Alexander Shand, 1st Baron Shand

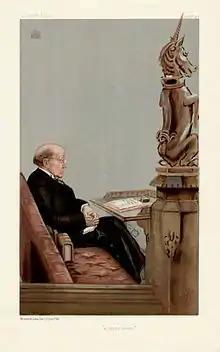
Shand caricatured by Spy in Vanity Fair, 1903

Alexander Burns Shand, 1st Baron Shand PC (13 December 1828 – 6 March 1904), was a Scottish advocate and judge. He was a Lord of Session between 1872 and 1890 and a Lord of Appeal between 1892 and his death in 1904.